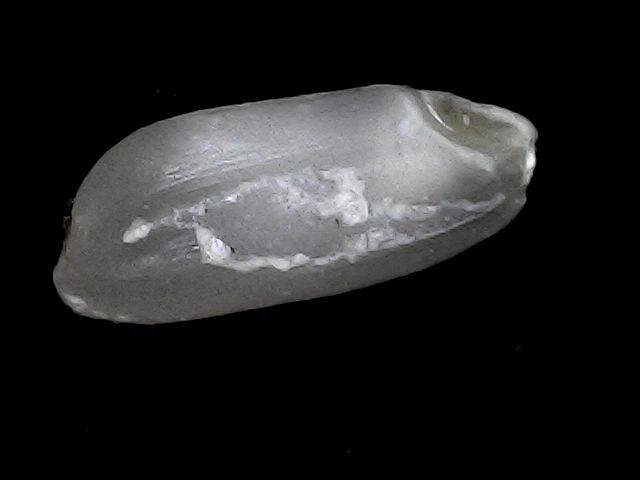
Rice variety: BD33